Djuan Rivers

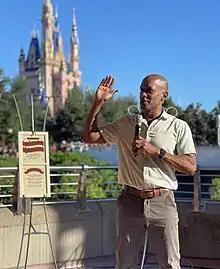
Djuan Rivers speaking before his name is engraved on Main Street USA.

In August of 2021, Djuan Rivers was honored by having his name engraved onto a storefront window on Main Street, U.S.A. in the Magic Kingdom; he is the first African-American to receive such an honor.